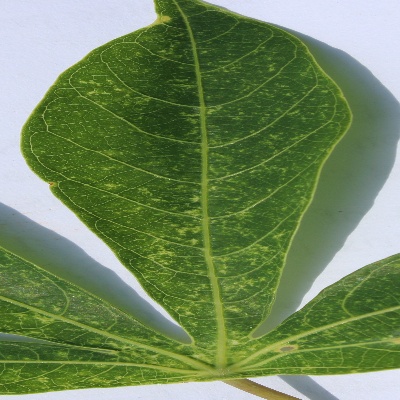
Crop: Cassava
Condition: green mite